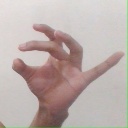
अक्षर: ओ